Adena Court Apartments

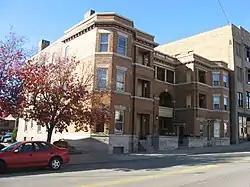
Front of the apartments

The Adena Court Apartments are an apartment building in downtown Zanesville, Ohio, United States. Built in 1906, the apartments are a well-preserved example of the Colonial Revival style of architecture of the early twentieth century.